Marie Chamming's

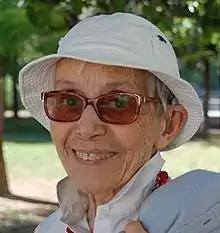
Chamming's in 2014

Marie Chamming's ( Krebs, 3 May 1923 – 15 February 2022) was a French writer and resistant.